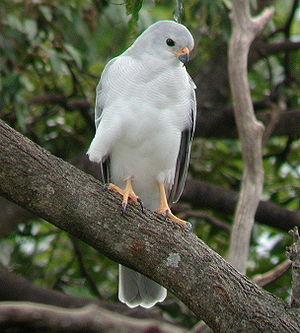
Ceci est une liste des oiseaux endémiques ou quasi-endémiques d'Australie.
L'Autour blanc est une espèce d'oiseaux de la famille des Accipitridae.